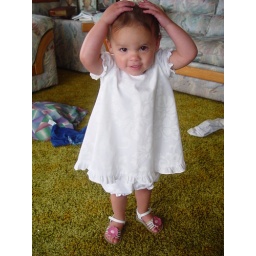
Ky in white dress